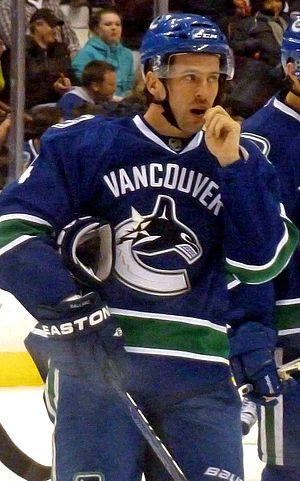
Keith Ballard est un joueur professionnel de hockey sur glace. Il est également représentant de l'Équipe des États-Unis lors des compétitions internationales.